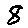
Label: 8